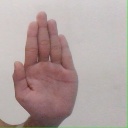
अक्षर: ध